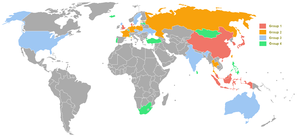
Sudirman Cup 2009
Surdirman Cup 2009 er den 11. udgave af Sudirman Cup – verdensmesterskabet i badminton for mixed landshold. Mesterskabet bliver arrangeret af Badminton World Federation og afviklet i Guangzhou, Kina i perioden 10. – 17. maj 2009.